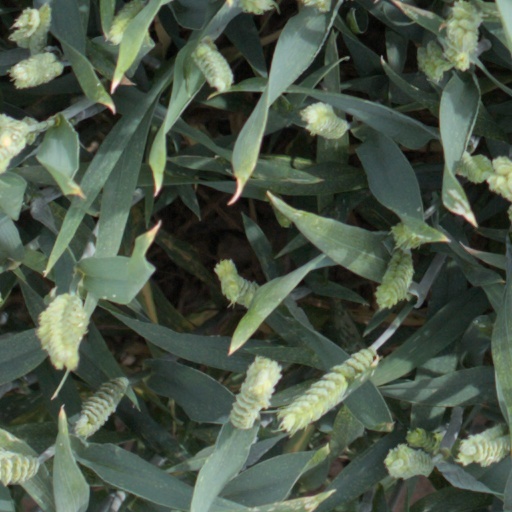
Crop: wheat